Shared Socioeconomic Pathways

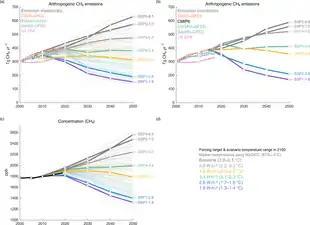
Methane emissions projections for different shared socioeconomic pathways

"The world shifts gradually, but extensively, toward a more sustainable path, emphasizing more inclusive development that respects predicted environmental boundaries. Management of the global commons slowly improves, educational and health investments accelerate the demographic transition, and the emphasis on economic growth shifts toward a broader emphasis on human well-being. Driven by an increasing commitment to achieving development goals, inequality is reduced both across and within countries. Consumption is oriented toward low material growth and lower resource and energy intensity."